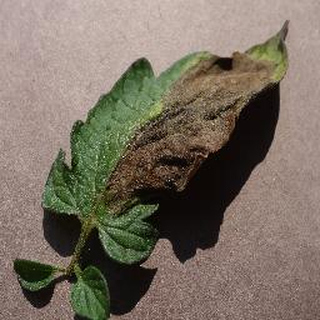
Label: tomato_late_blight